Regina Mingotti

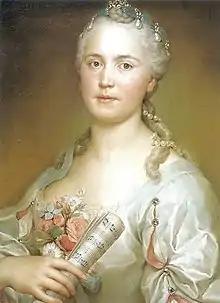
Regina Mingotti by Anton Raphael Mengs

Regina Mingotti's father was an officer in the Austrian army, stationed in Italy, where she was born. He was re-assigned to Grätz in Silesia, where he died, and Regina was put into the care of her uncle. He entered her into a convent, where she was given singing lessons.